National Comics Publications

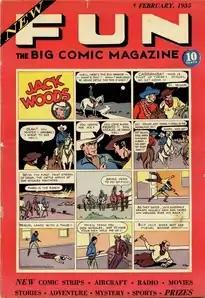
Cover art of the first comic book by National Comics Publications

The corporation was originally two companies: National Allied Publications Inc. (also known as National Allied Newspaper Syndicate Inc. and later Nicholson Publishing Co., Inc.) which was founded by Malcolm Wheeler-Nicholson in 1935 to publish "New Fun", the first American comic book with all-original material rather than comic strip reprints, and Detective Comics Inc., which was founded on December 31, 1936 by Wheeler-Nicholson with Harry Donenfeld and Jack Liebowitz to publish "Detective Comics". Wheeler-Nicholson fell into deep debt to Donenfeld and Liebowitz, and in 1938, Donenfeld and Liebowitz petitioned Wheeler-Nicholson's National Allied into bankruptcy and seized it, and as a result, Liebowitz took over and folded National Allied into Detective Comics.